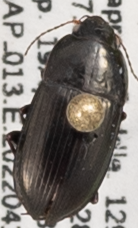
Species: Amara conflata
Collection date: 2022-04-19
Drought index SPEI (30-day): -0.592
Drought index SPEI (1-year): -1.69
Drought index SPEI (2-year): -2.09